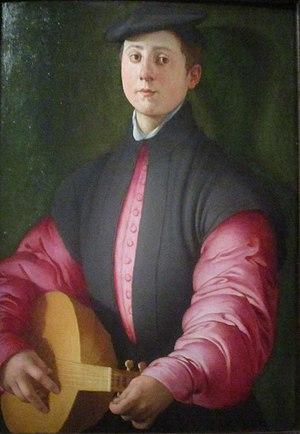
Portrait d'un joueur de luth (1529-1530), Pontormo, huile sur bois, 81,2 x 57,7 cm collection Alana (Newark).
Jacopo Carucci, connu sous le nom de Jacopo da Pontormo, ou plus simplement Pontormo, né à Pontorme le 24 mai 1494 et mort à Florence le 2 janvier 1557, est un peintre italien de l'école florentine et l'un des représentants les plus importants du mouvement maniériste dans la peinture du XVIᵉ siècle.
Le luth est un instrument à cordes pincées. Le terme désigne aussi de manière générale tout instrument ayant les cordes parallèles à un manche.
Le Portrait d'un hallebardier est une peinture à l'huile sur panneau de bois transférée sur toile du Pontormo datant de 1529-1530 ou 1537 et conservée au J. Paul Getty Museum de Los Angeles.